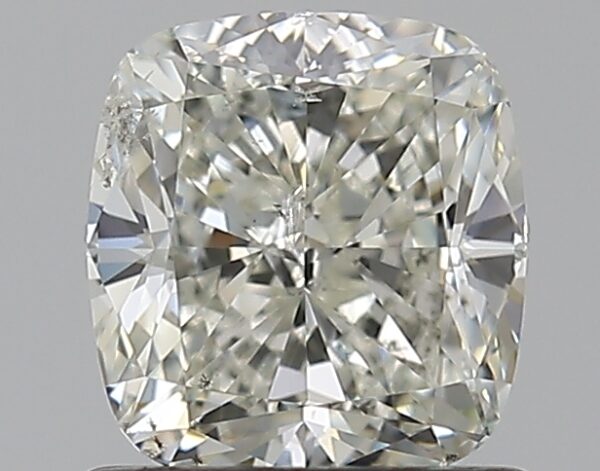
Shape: cushion
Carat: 1.01
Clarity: SI1
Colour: J
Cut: EX
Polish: EX
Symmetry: EX
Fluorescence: N
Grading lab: GIA
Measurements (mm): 5.73 x 5.37 x 3.73